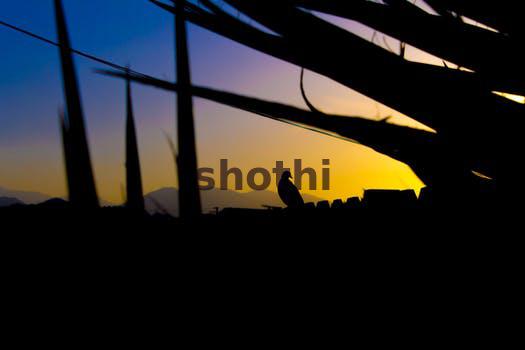
Label: Watermark